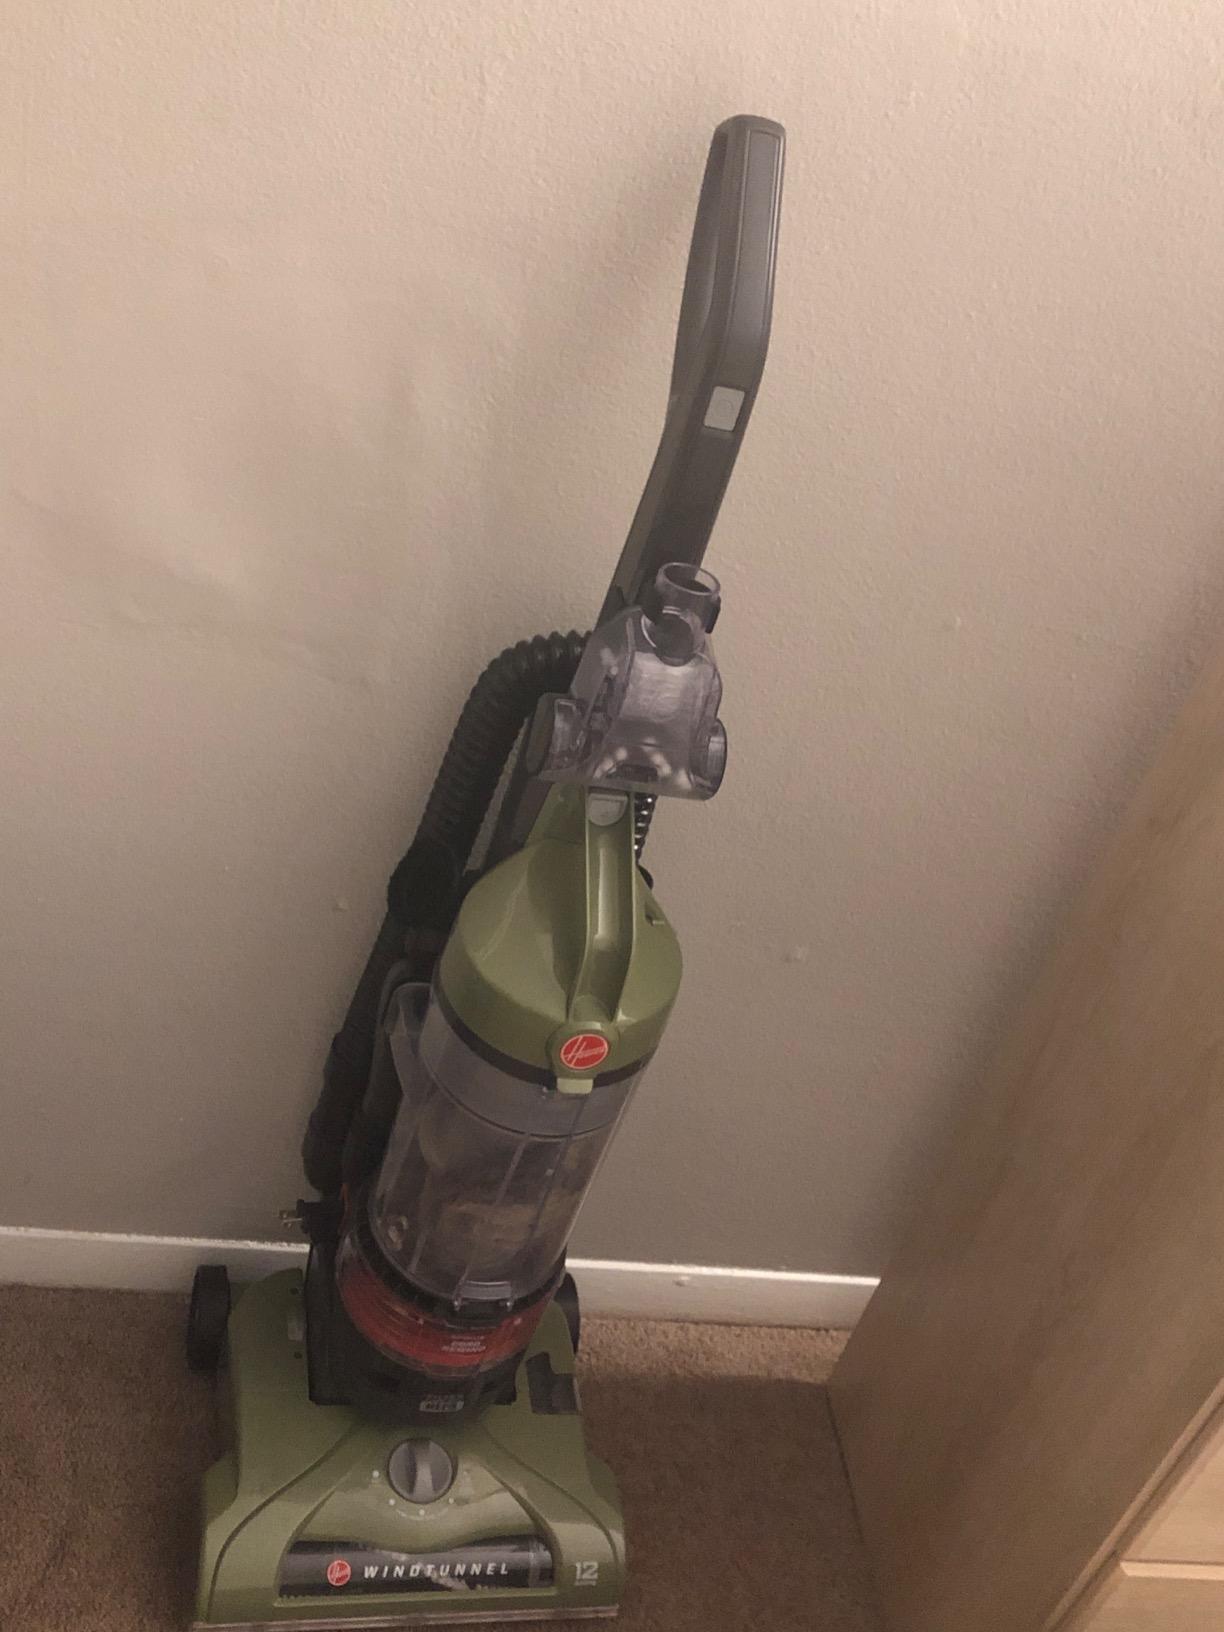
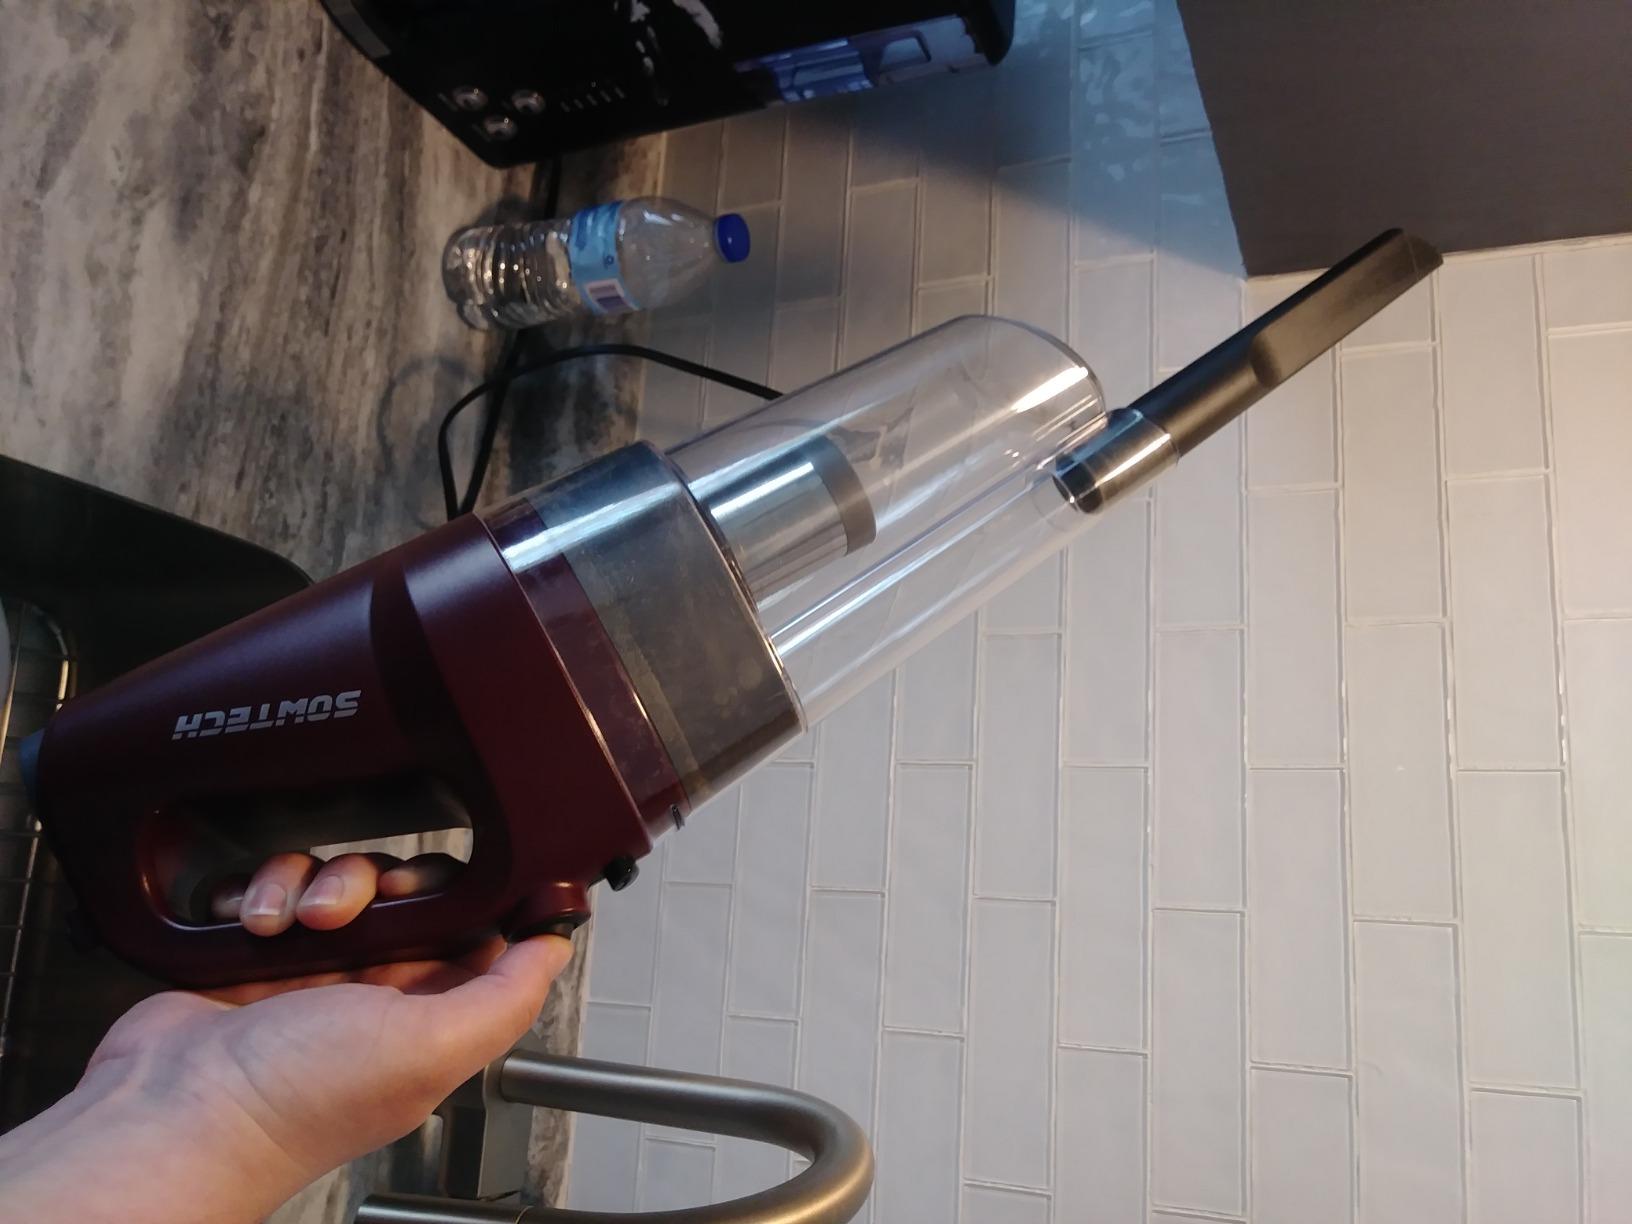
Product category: items_vacuum
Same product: no